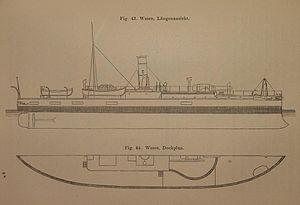
La SMS Viper est une canonnière de la classe Wespe mise en service par la marine impériale allemande pour des missions de surveillance des côtes de la mer du Nord et de la mer Baltique.